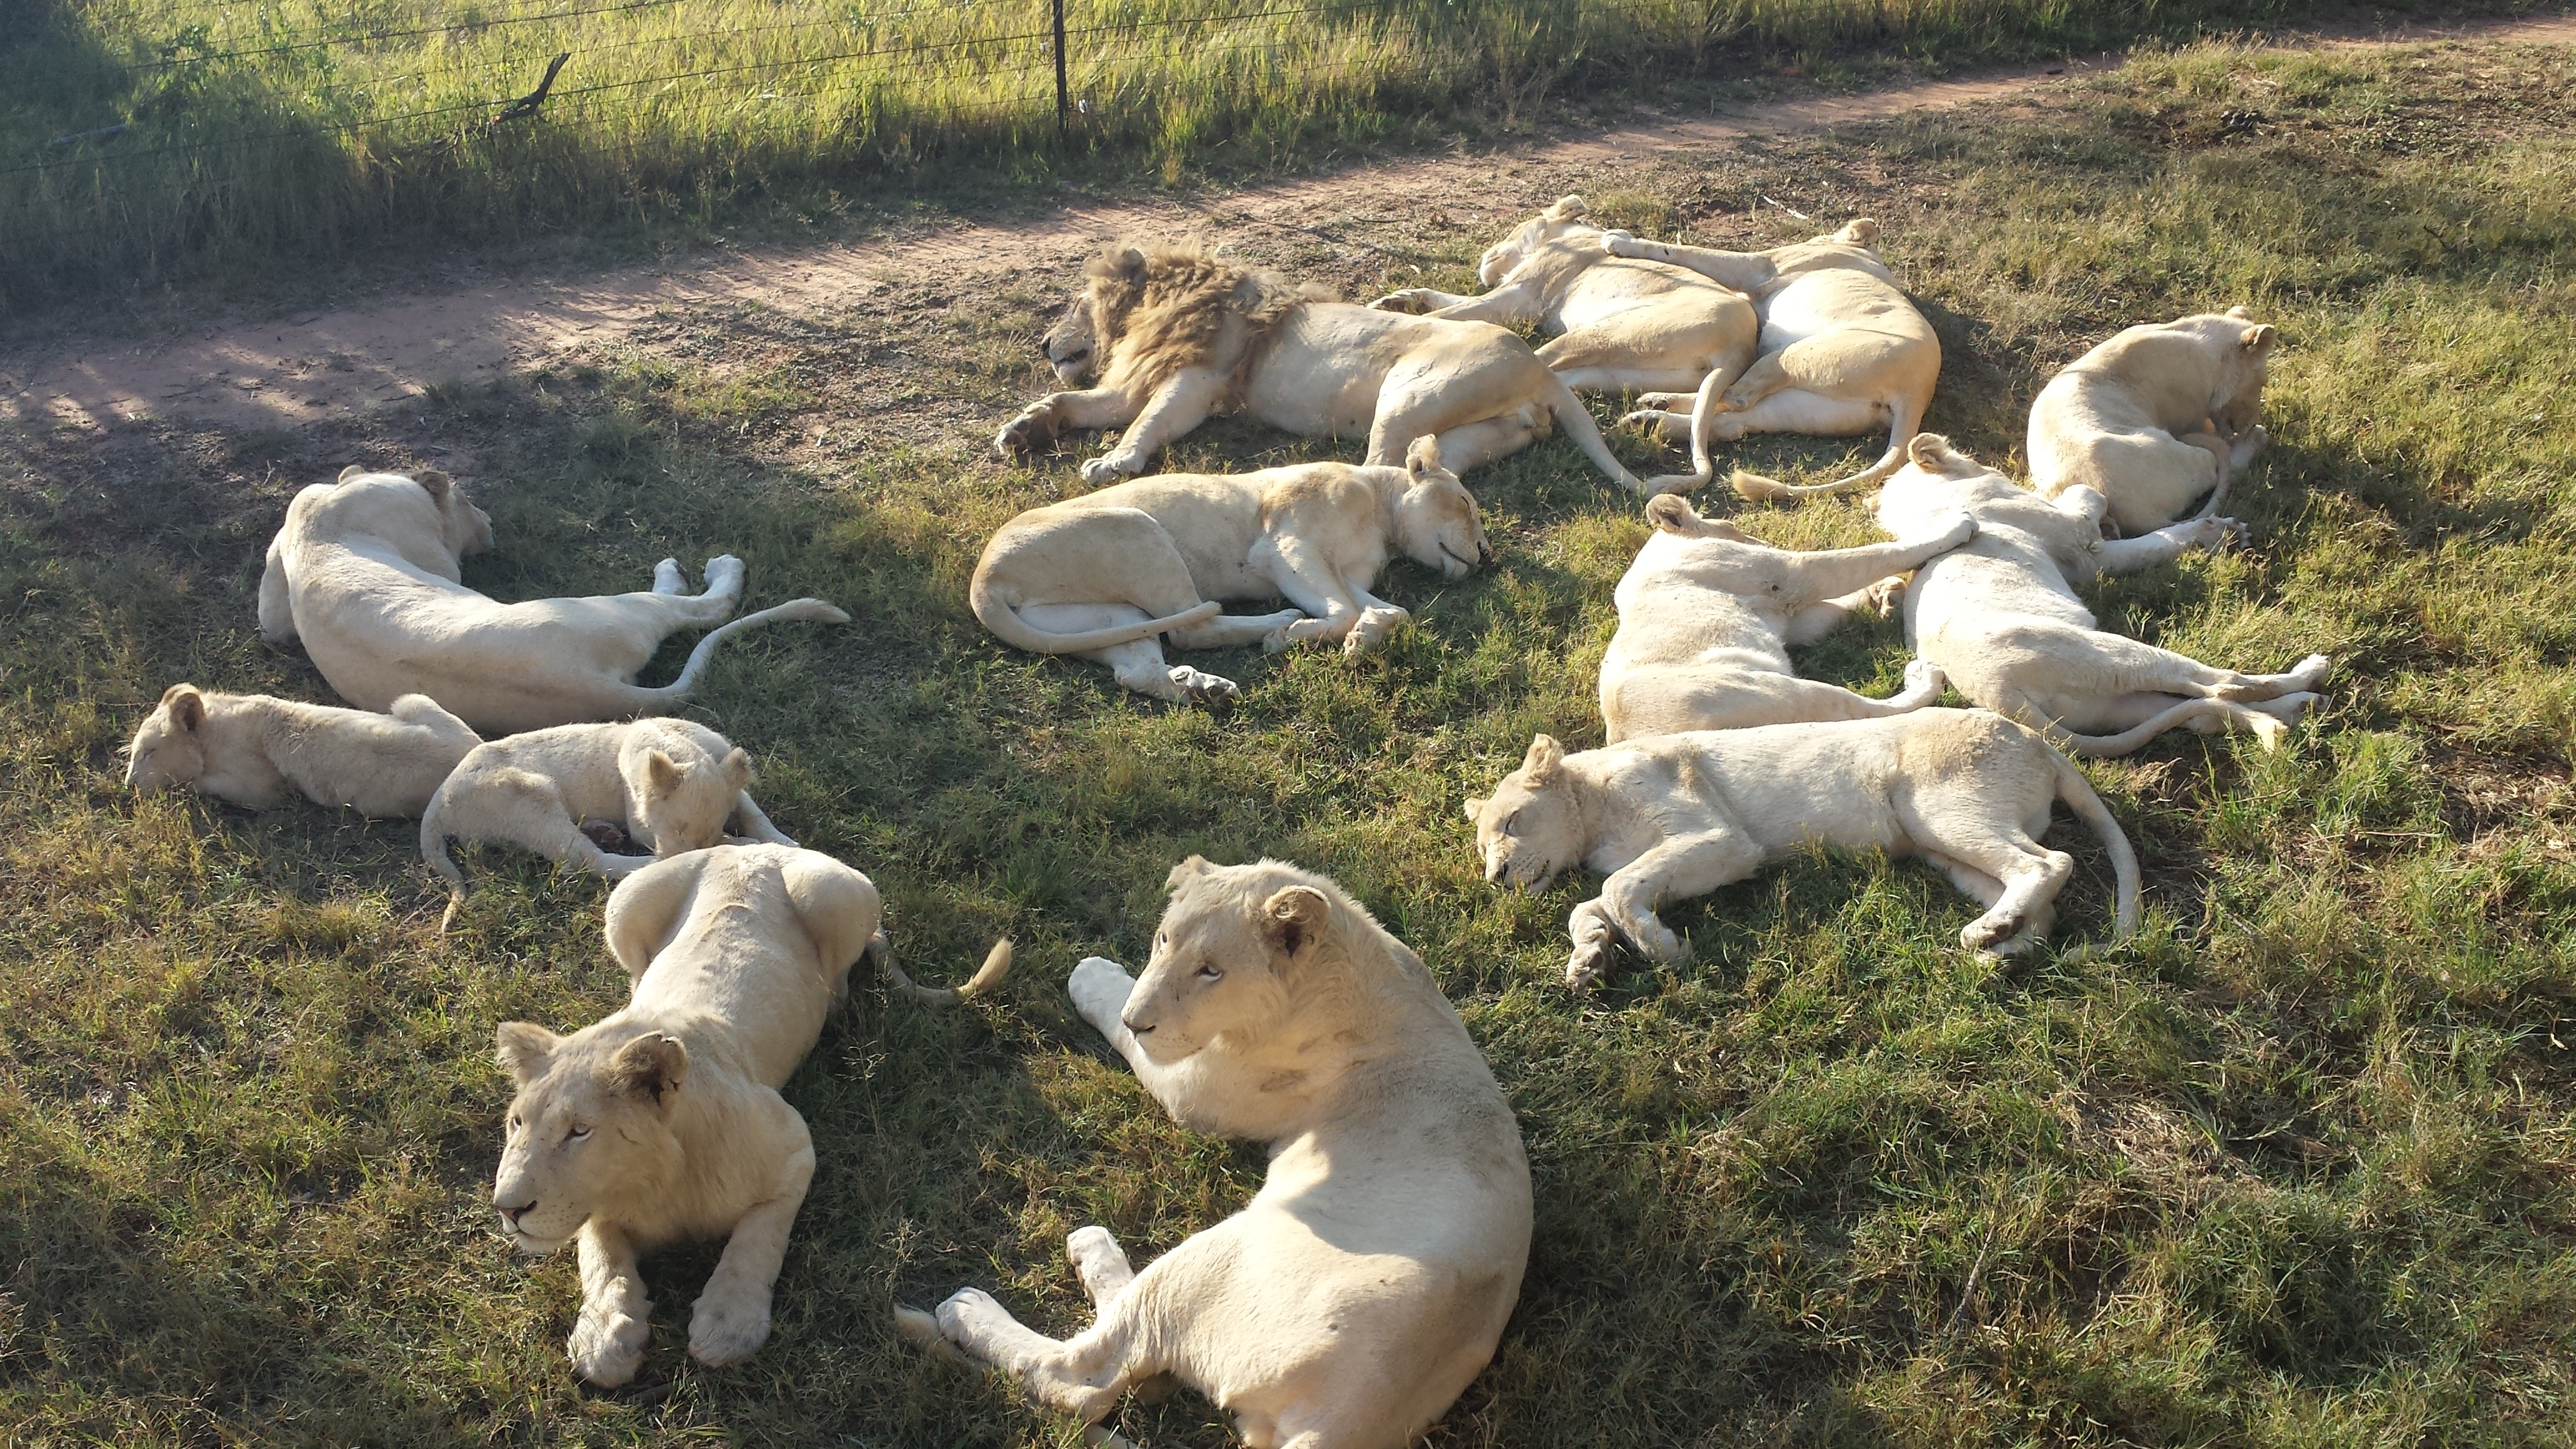
dog, wildlife, environment, herd, cat, africa, mammal, lion, goats, endangered, vertebrate, big, dog like mammal, white lions